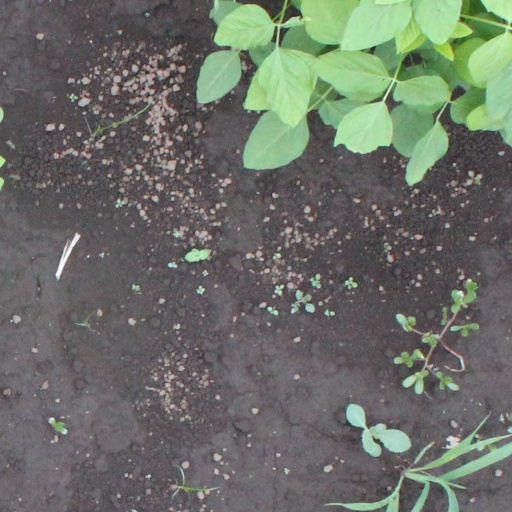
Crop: soybean